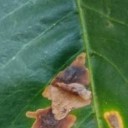
Label: Miner